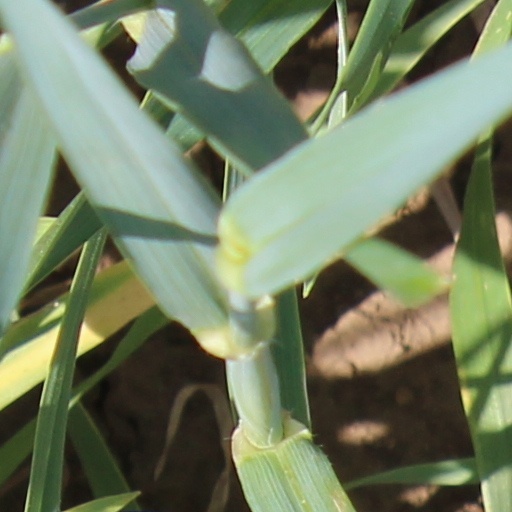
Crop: wheat